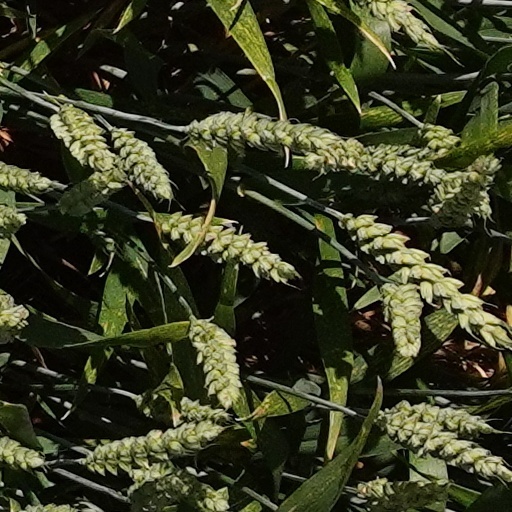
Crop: wheat